Wilhelmus Nuyens

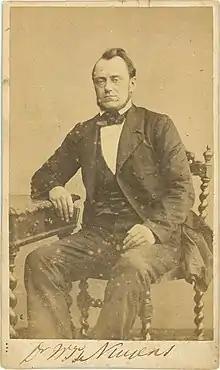
Nuyens around 1870

Wilhelmus Johannes Franciscus Nuyens, better known as Willem Jan Frans Nuyens, (18 August 1823 – 10 December 1894) was a Dutch historian.